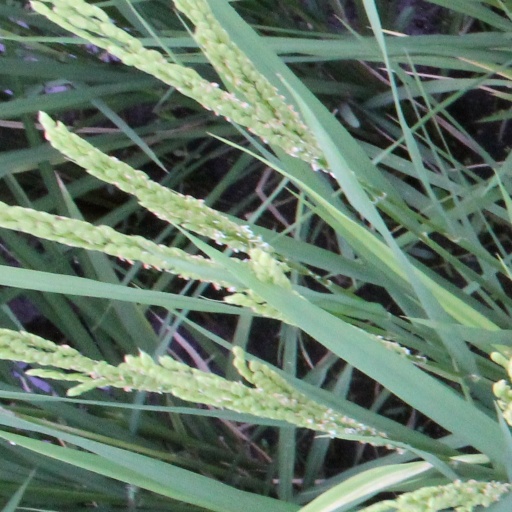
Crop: rice